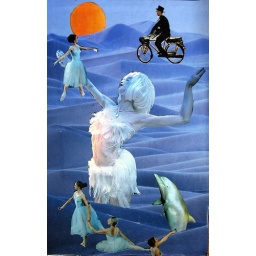
blue girl by Jewly Warren